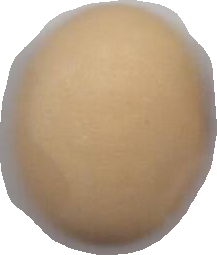
Variety: Anjasmoro